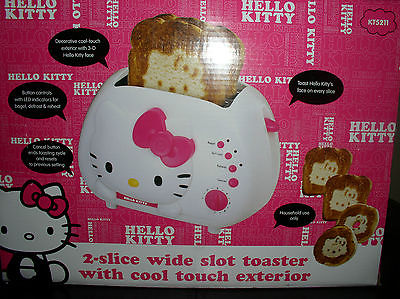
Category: toaster